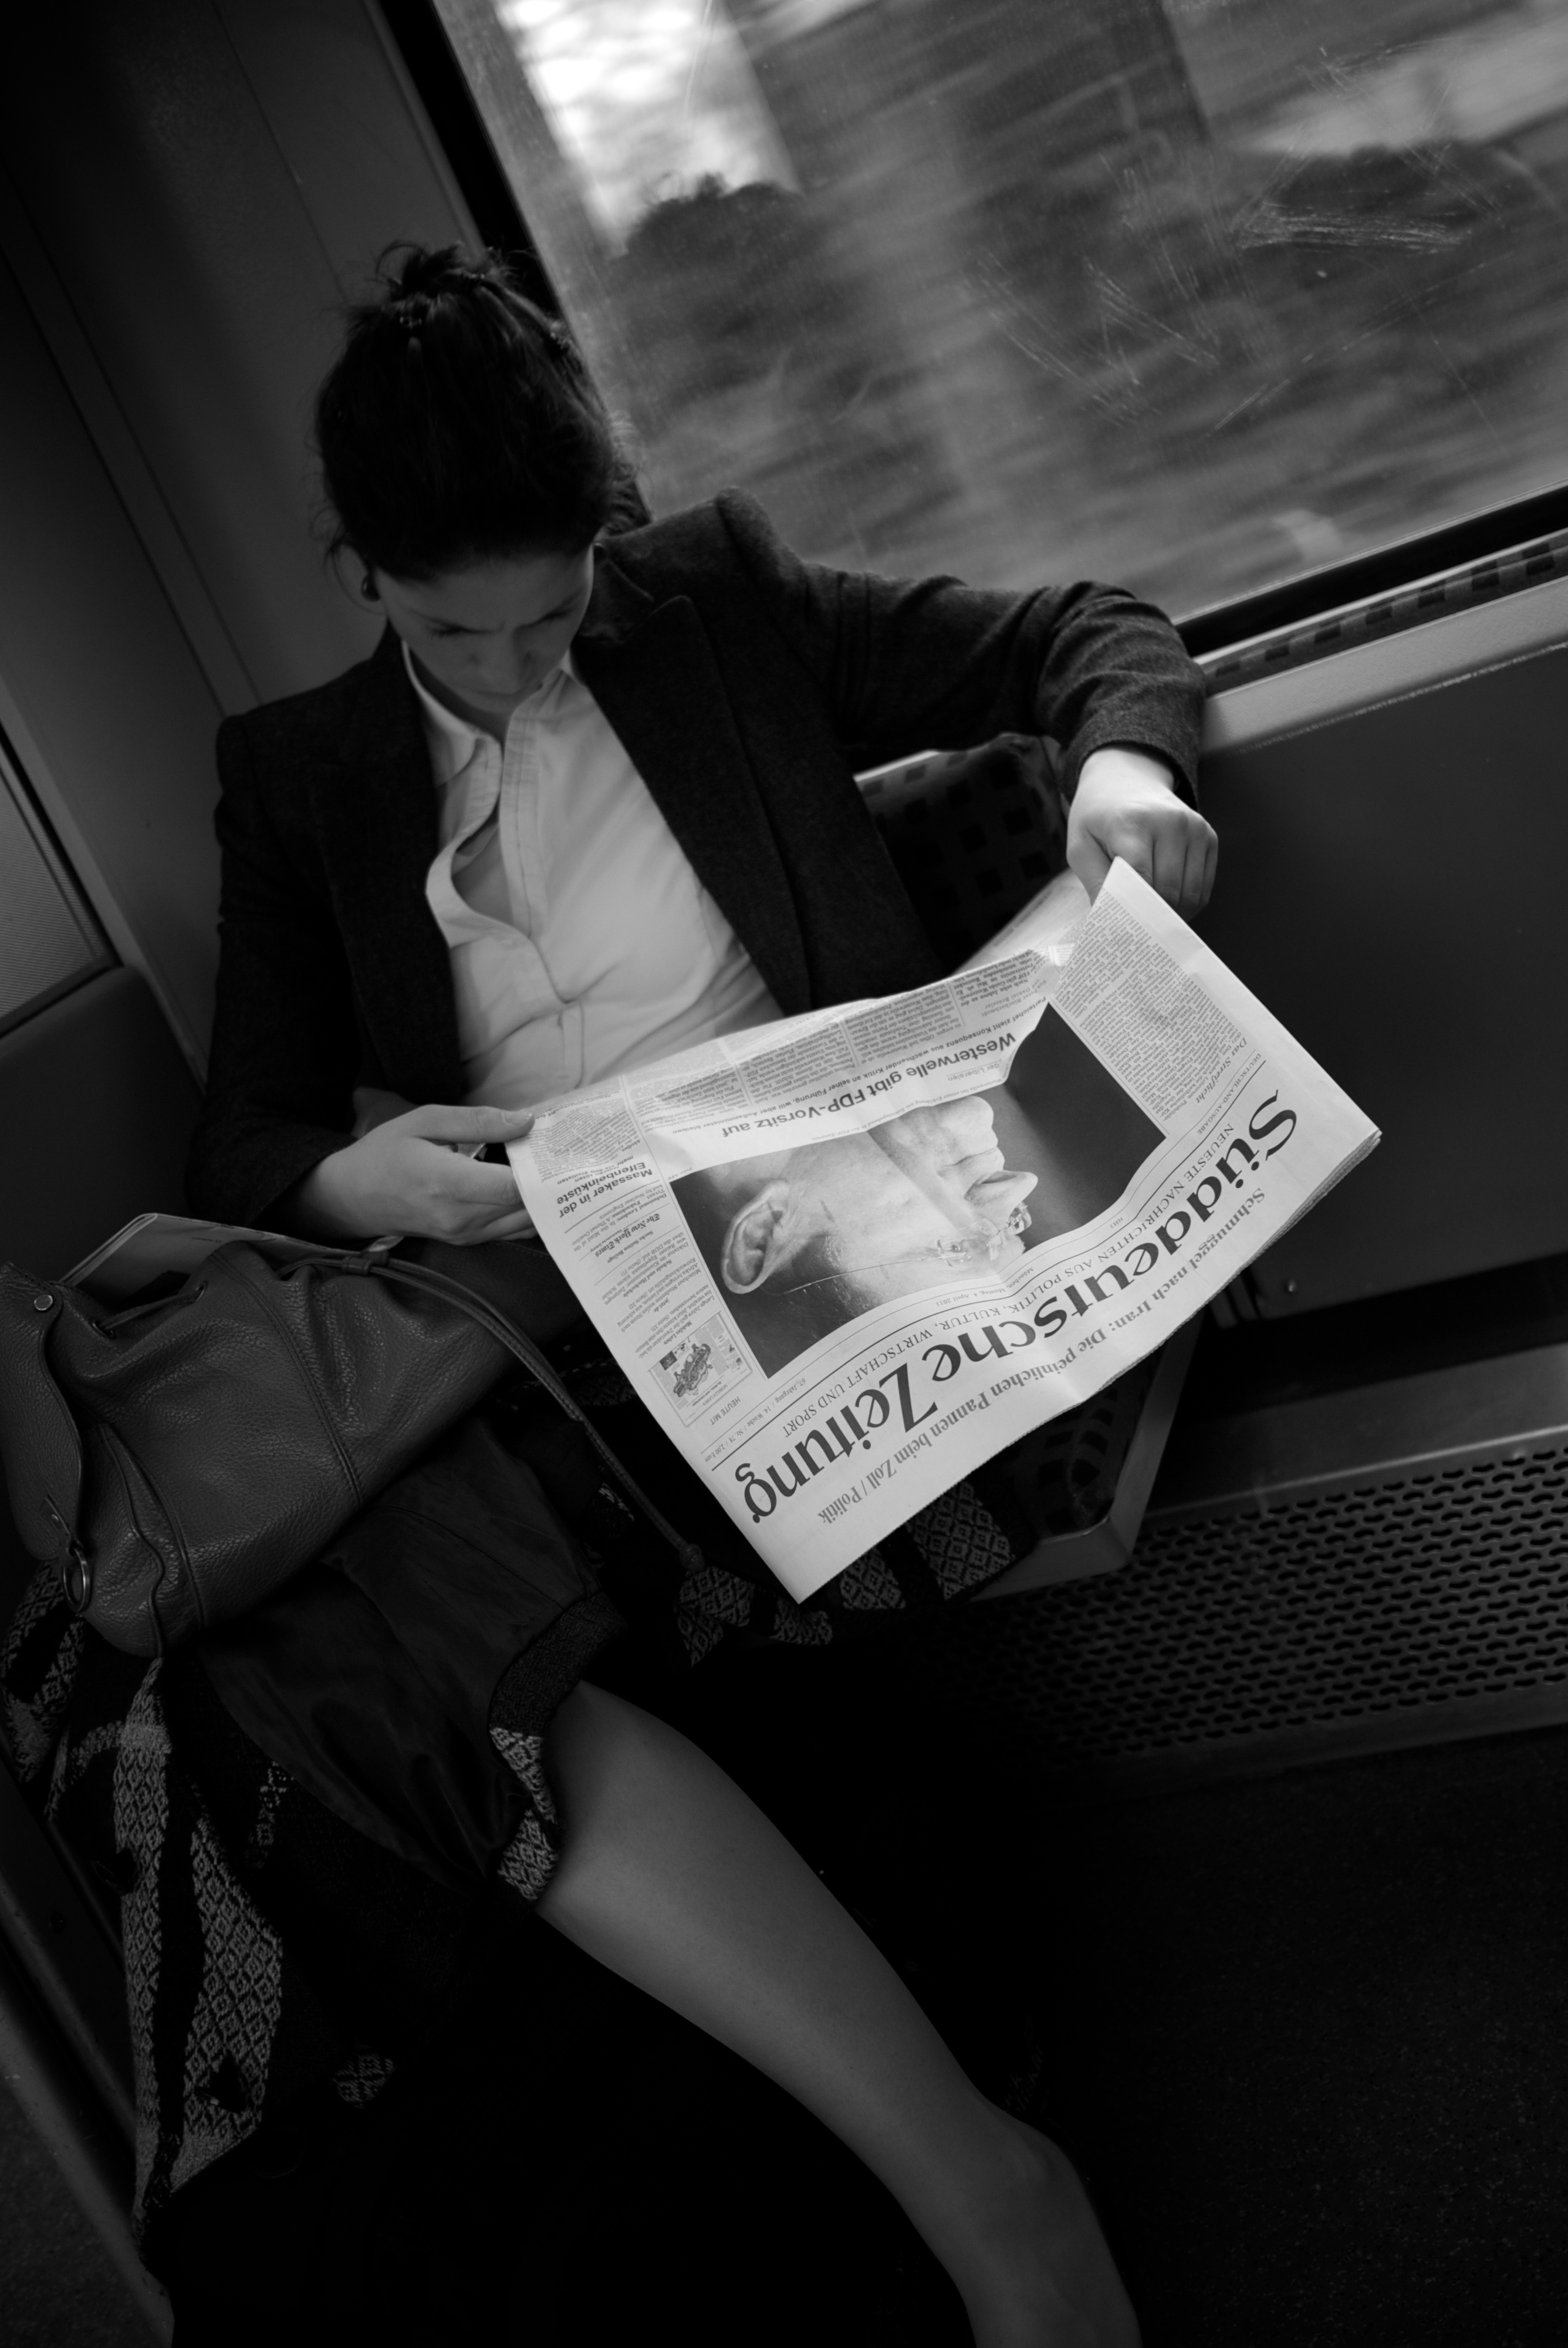
hand, black and white, white, street, photography, ebook, portrait, model, sitting, training, darkness, fashion, black, monochrome, lady, streetphotography, flickr, thomas, video, glasses, olympus, photograph, beauty, omd, fuji, leica, monochrom, leuthard, hcb, thomasleuthard, streettogs, photo shoot, monochrome photography, film noir, human positions